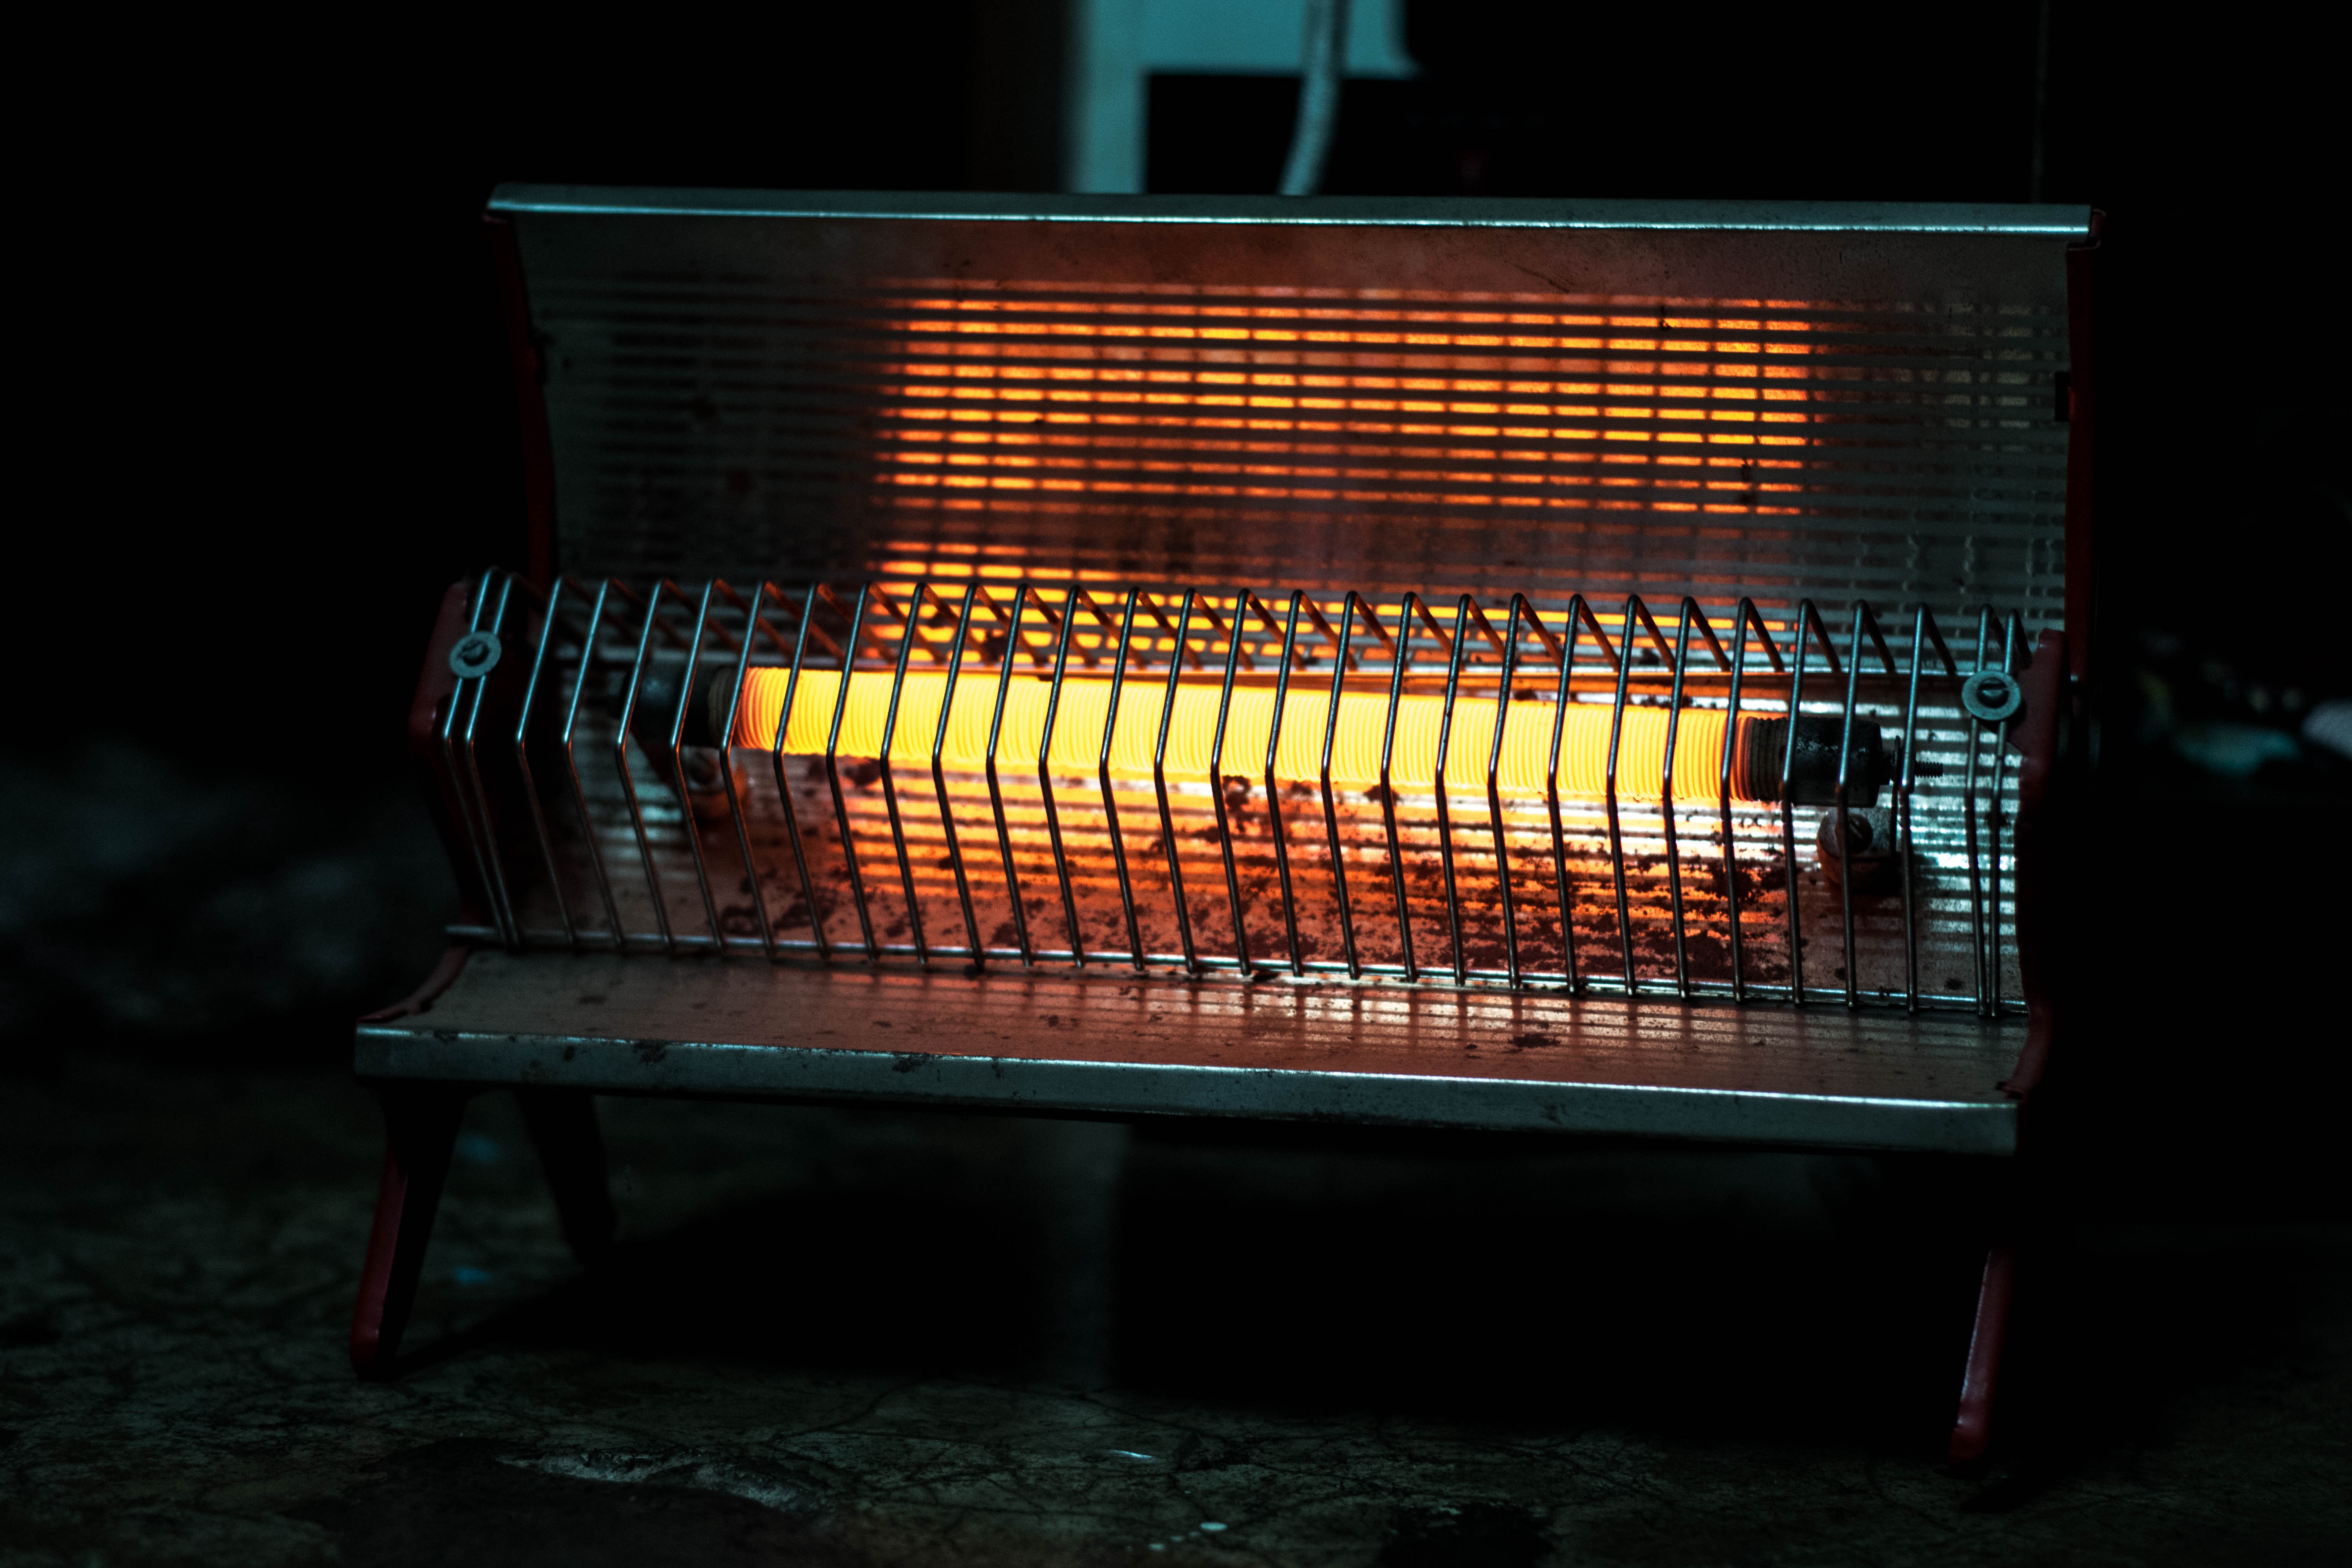
light, flame, darkness, yellow, lighting, heater, worm, hearth, yellow light, barbecue grill, room heater, outdoor grill